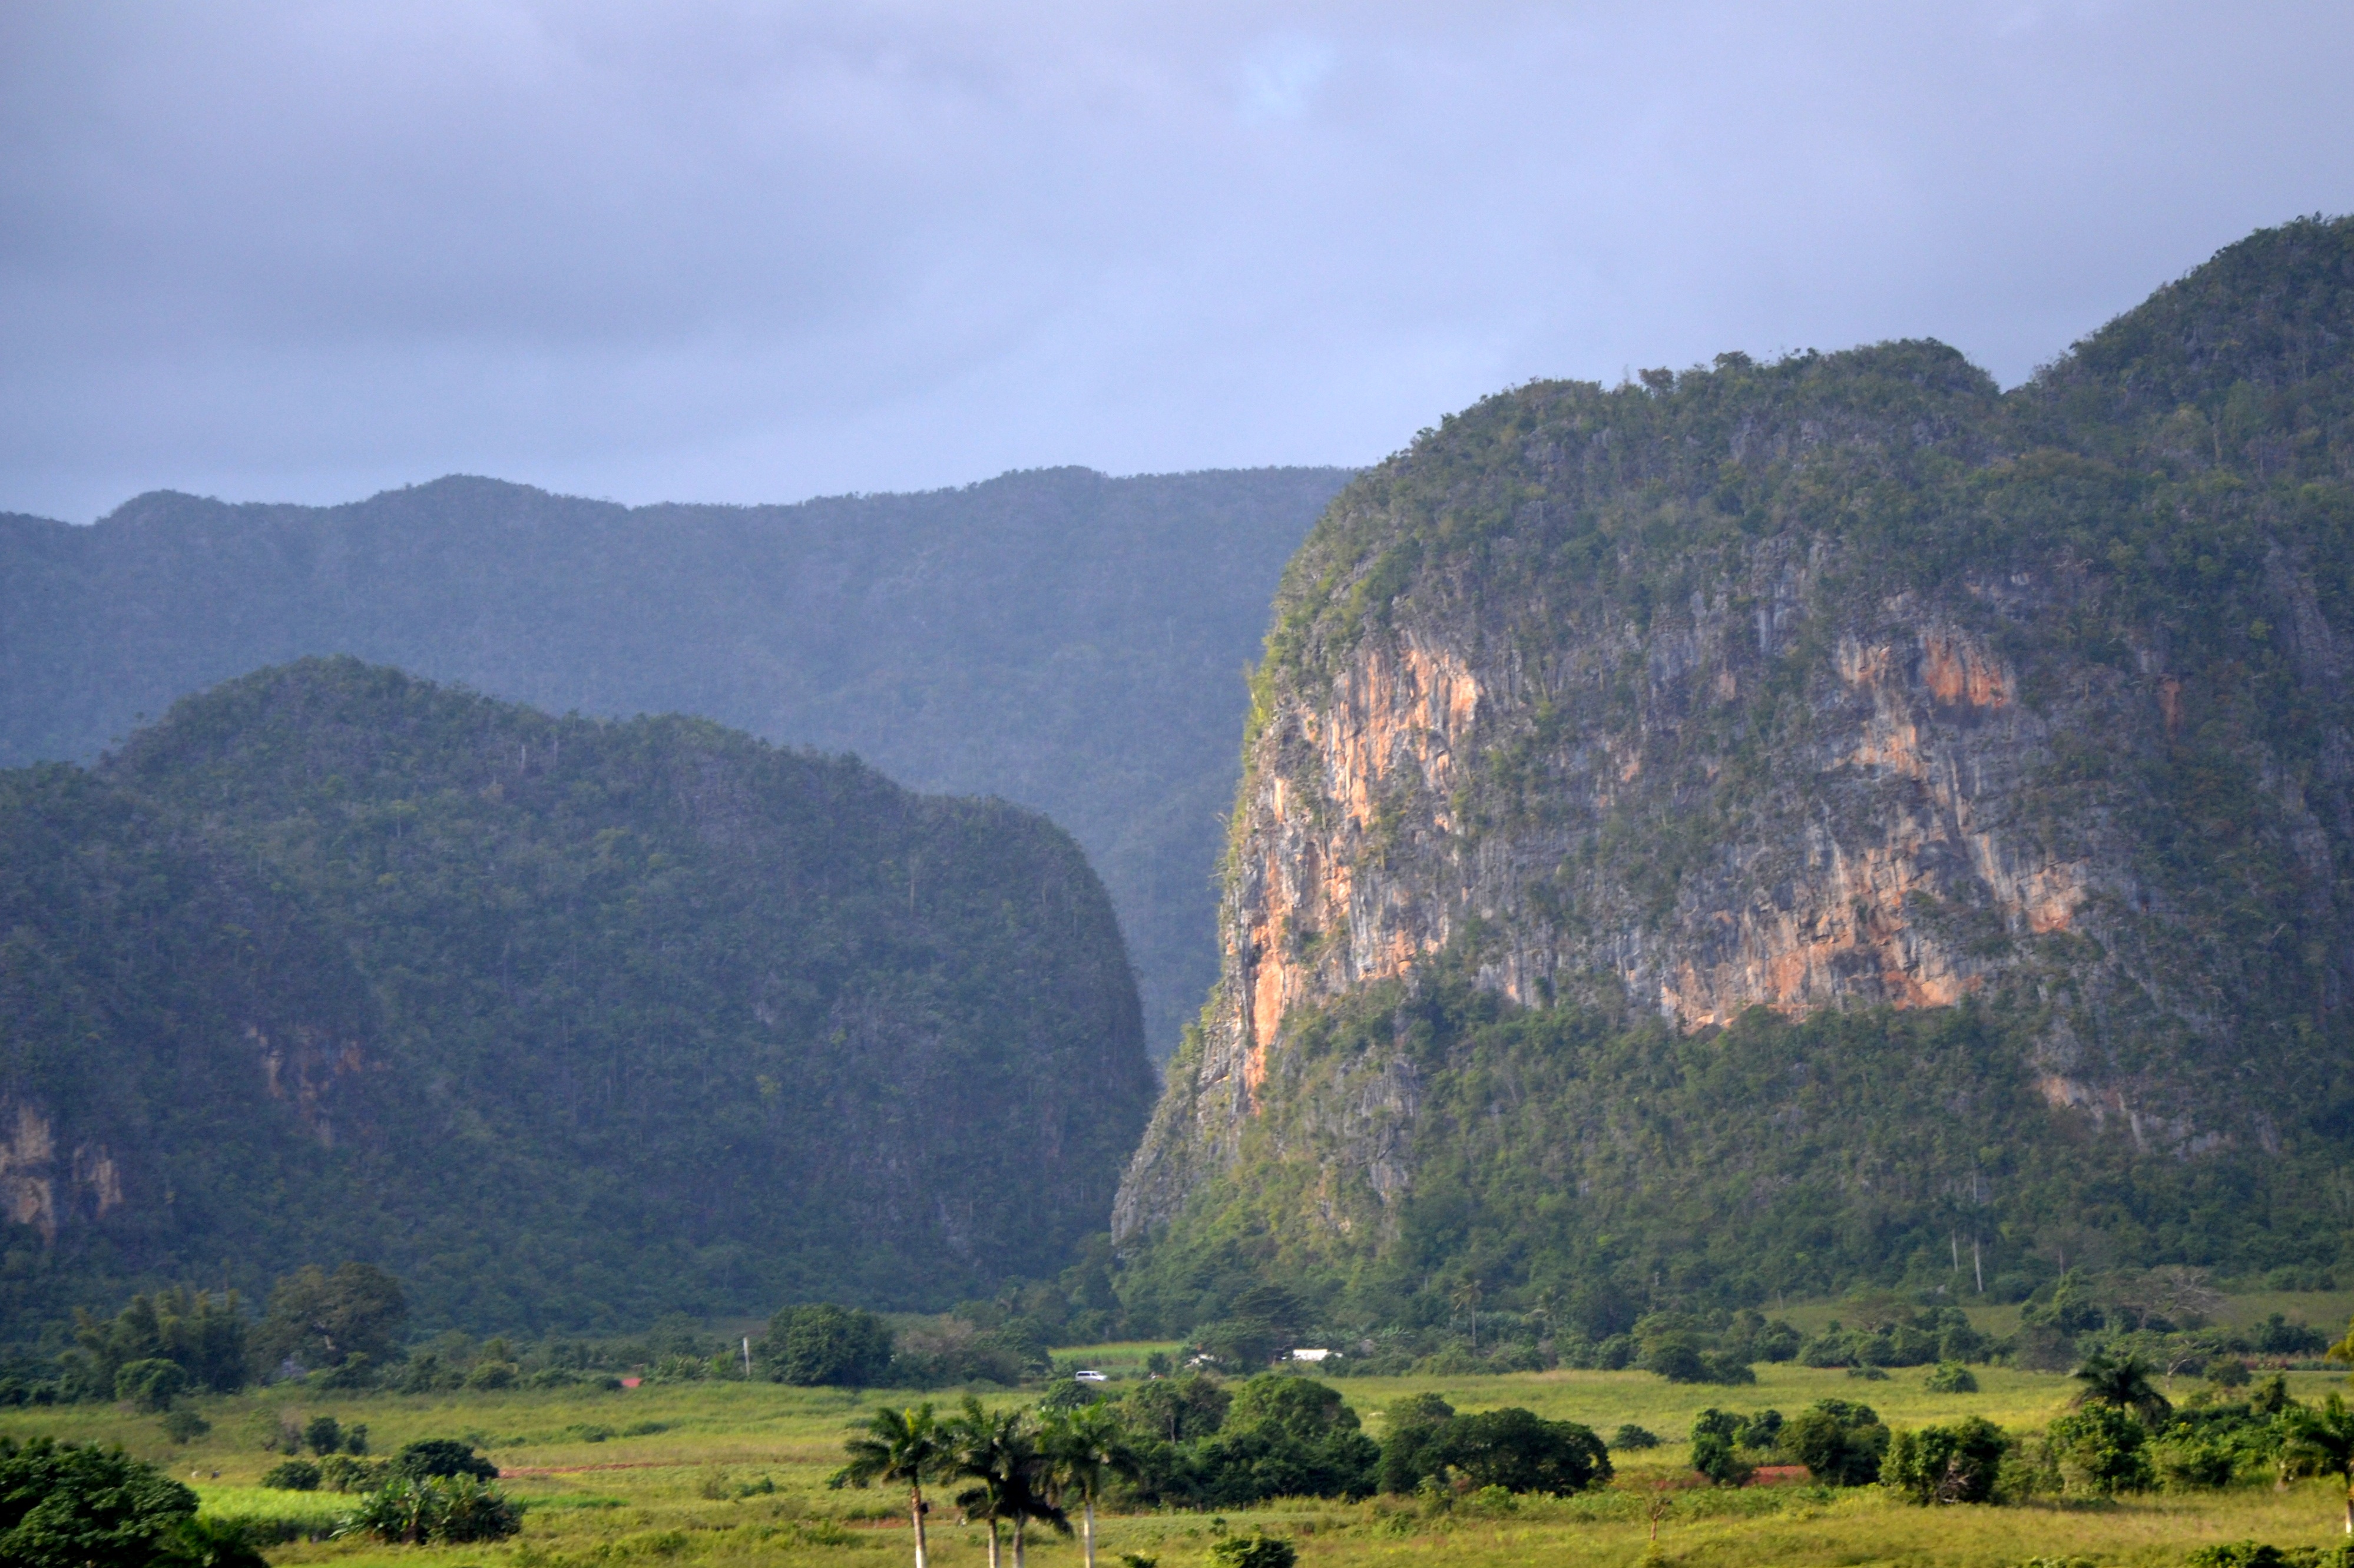
landscape, wilderness, mountain, hill, valley, mountain range, cliff, terrain, plateau, ecosystem, landform, geographical feature, mountainous landforms